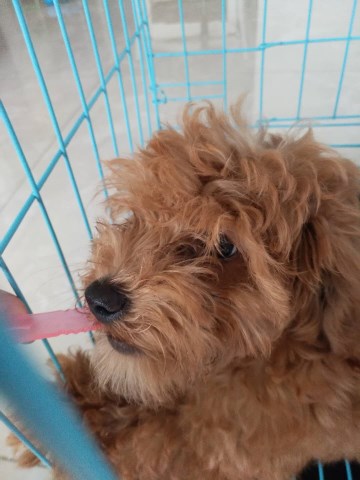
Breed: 2925-n000114-toy_poodle